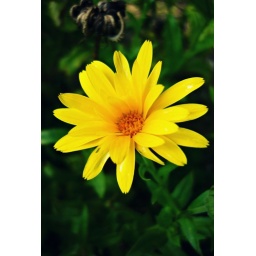
jumping in yellow